Meningioma

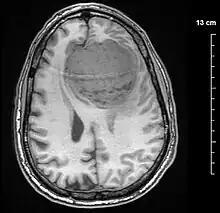
An MRI of the brain, demonstrating the appearance of a meningioma

Meningioma, also known as meningeal tumor, is typically a slow-growing tumor that forms from the meninges, the membranous layers surrounding the brain and spinal cord. Symptoms depend on the location and occur as a result of the tumor pressing on nearby tissue. Many cases never produce symptoms. Occasionally seizures, dementia, trouble talking, vision problems, one sided weakness, or loss of bladder control may occur.